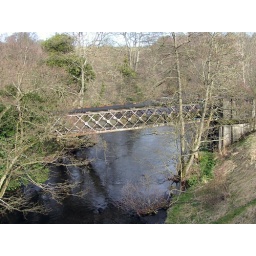
Pipe bridge over the river Balder at Cotherstone, Teesdale